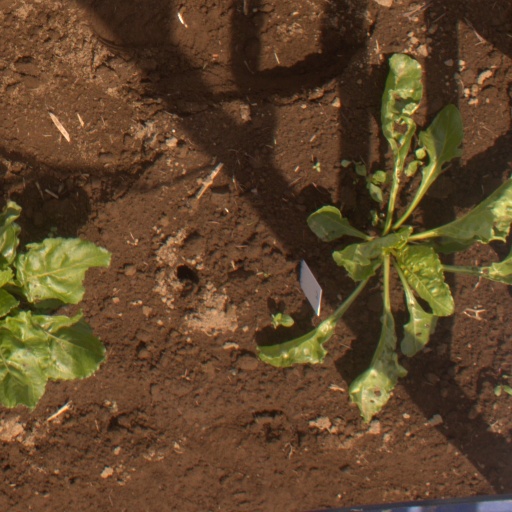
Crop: sugar beet